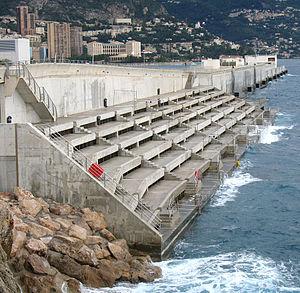
Un quai est un dispositif permettant le chargement et le déchargement de passagers et de biens au bord d'une étendue d'eau.
L'artificialisation du littoral est l'urbanisation massive et rapide d'un espace littoral. Elle est depuis quelques décennies en forte accélération, principalement liée à une urbanisation massive et rapide, notamment induite par le développement touristique, par le développement de routes et autoroute longeant le trait de côte, par le développement portuaire et parfois de l'agriculture ou de la sylviculyure.
La Principauté de Monaco dispose de huit tunnels sous son territoire, dont un ferroviaire. Puisque la principauté est uniquement un territoire urbain, la limitation de vitesse dans les tunnels routiers est la même que pour le reste de l'agglomération, soit 50 km/h.
Monaco, en forme longue la principauté de Monaco, en monégasque Principatu de Mu̍negu, est un État d'Europe de l'Ouest, ainsi qu'une commune du même nom occupant la même superficie que l'État lui-même. La principauté de Monaco est un État enserré dans le territoire de la République française. Elle est située au bord de la mer Méditerranée, le long de la Côte d'Azur, à une vingtaine de kilomètres à l'est de Nice, et à 8,1 km de Menton, ville frontalière avec l'Italie. Entourée par les villes françaises de Cap-d'Ail, Beausoleil, Roquebrune-Cap-Martin et La Turbie, la principauté dispose d'un accès direct à la mer et d'eaux territoriales rejoignant les eaux internationales ; elle n'est donc pas un territoire enclavé à proprement parler.